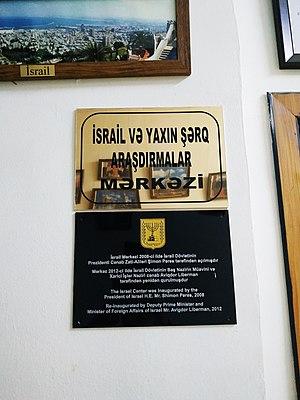
Le centre d'Israël (l'Université des langues d'Azerbaïdjan)
Les relations entre l'Azerbaïdjan et Israël débutent officiellement en 1992 lors de la création de l’Azerbaïdjan, issu de l'effondrement de l'URSS, et se sont développées continuellement depuis, et sont aujourd'hui positives. Les coopérations entre les deux pays sont d'ordre économique et énergétique. On suspecte par ailleurs une coopération dans le domaine de la défense et de la sécurité, si on se réfère au câble diplomatique américain fuité sur WikiLeaks, estimant que « neuf dixièmes [des relations] sont sous la surface ».